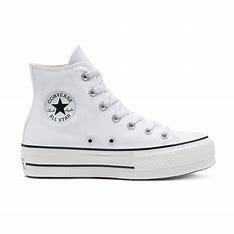
Brand: Converse
Model: Chuck Taylor All